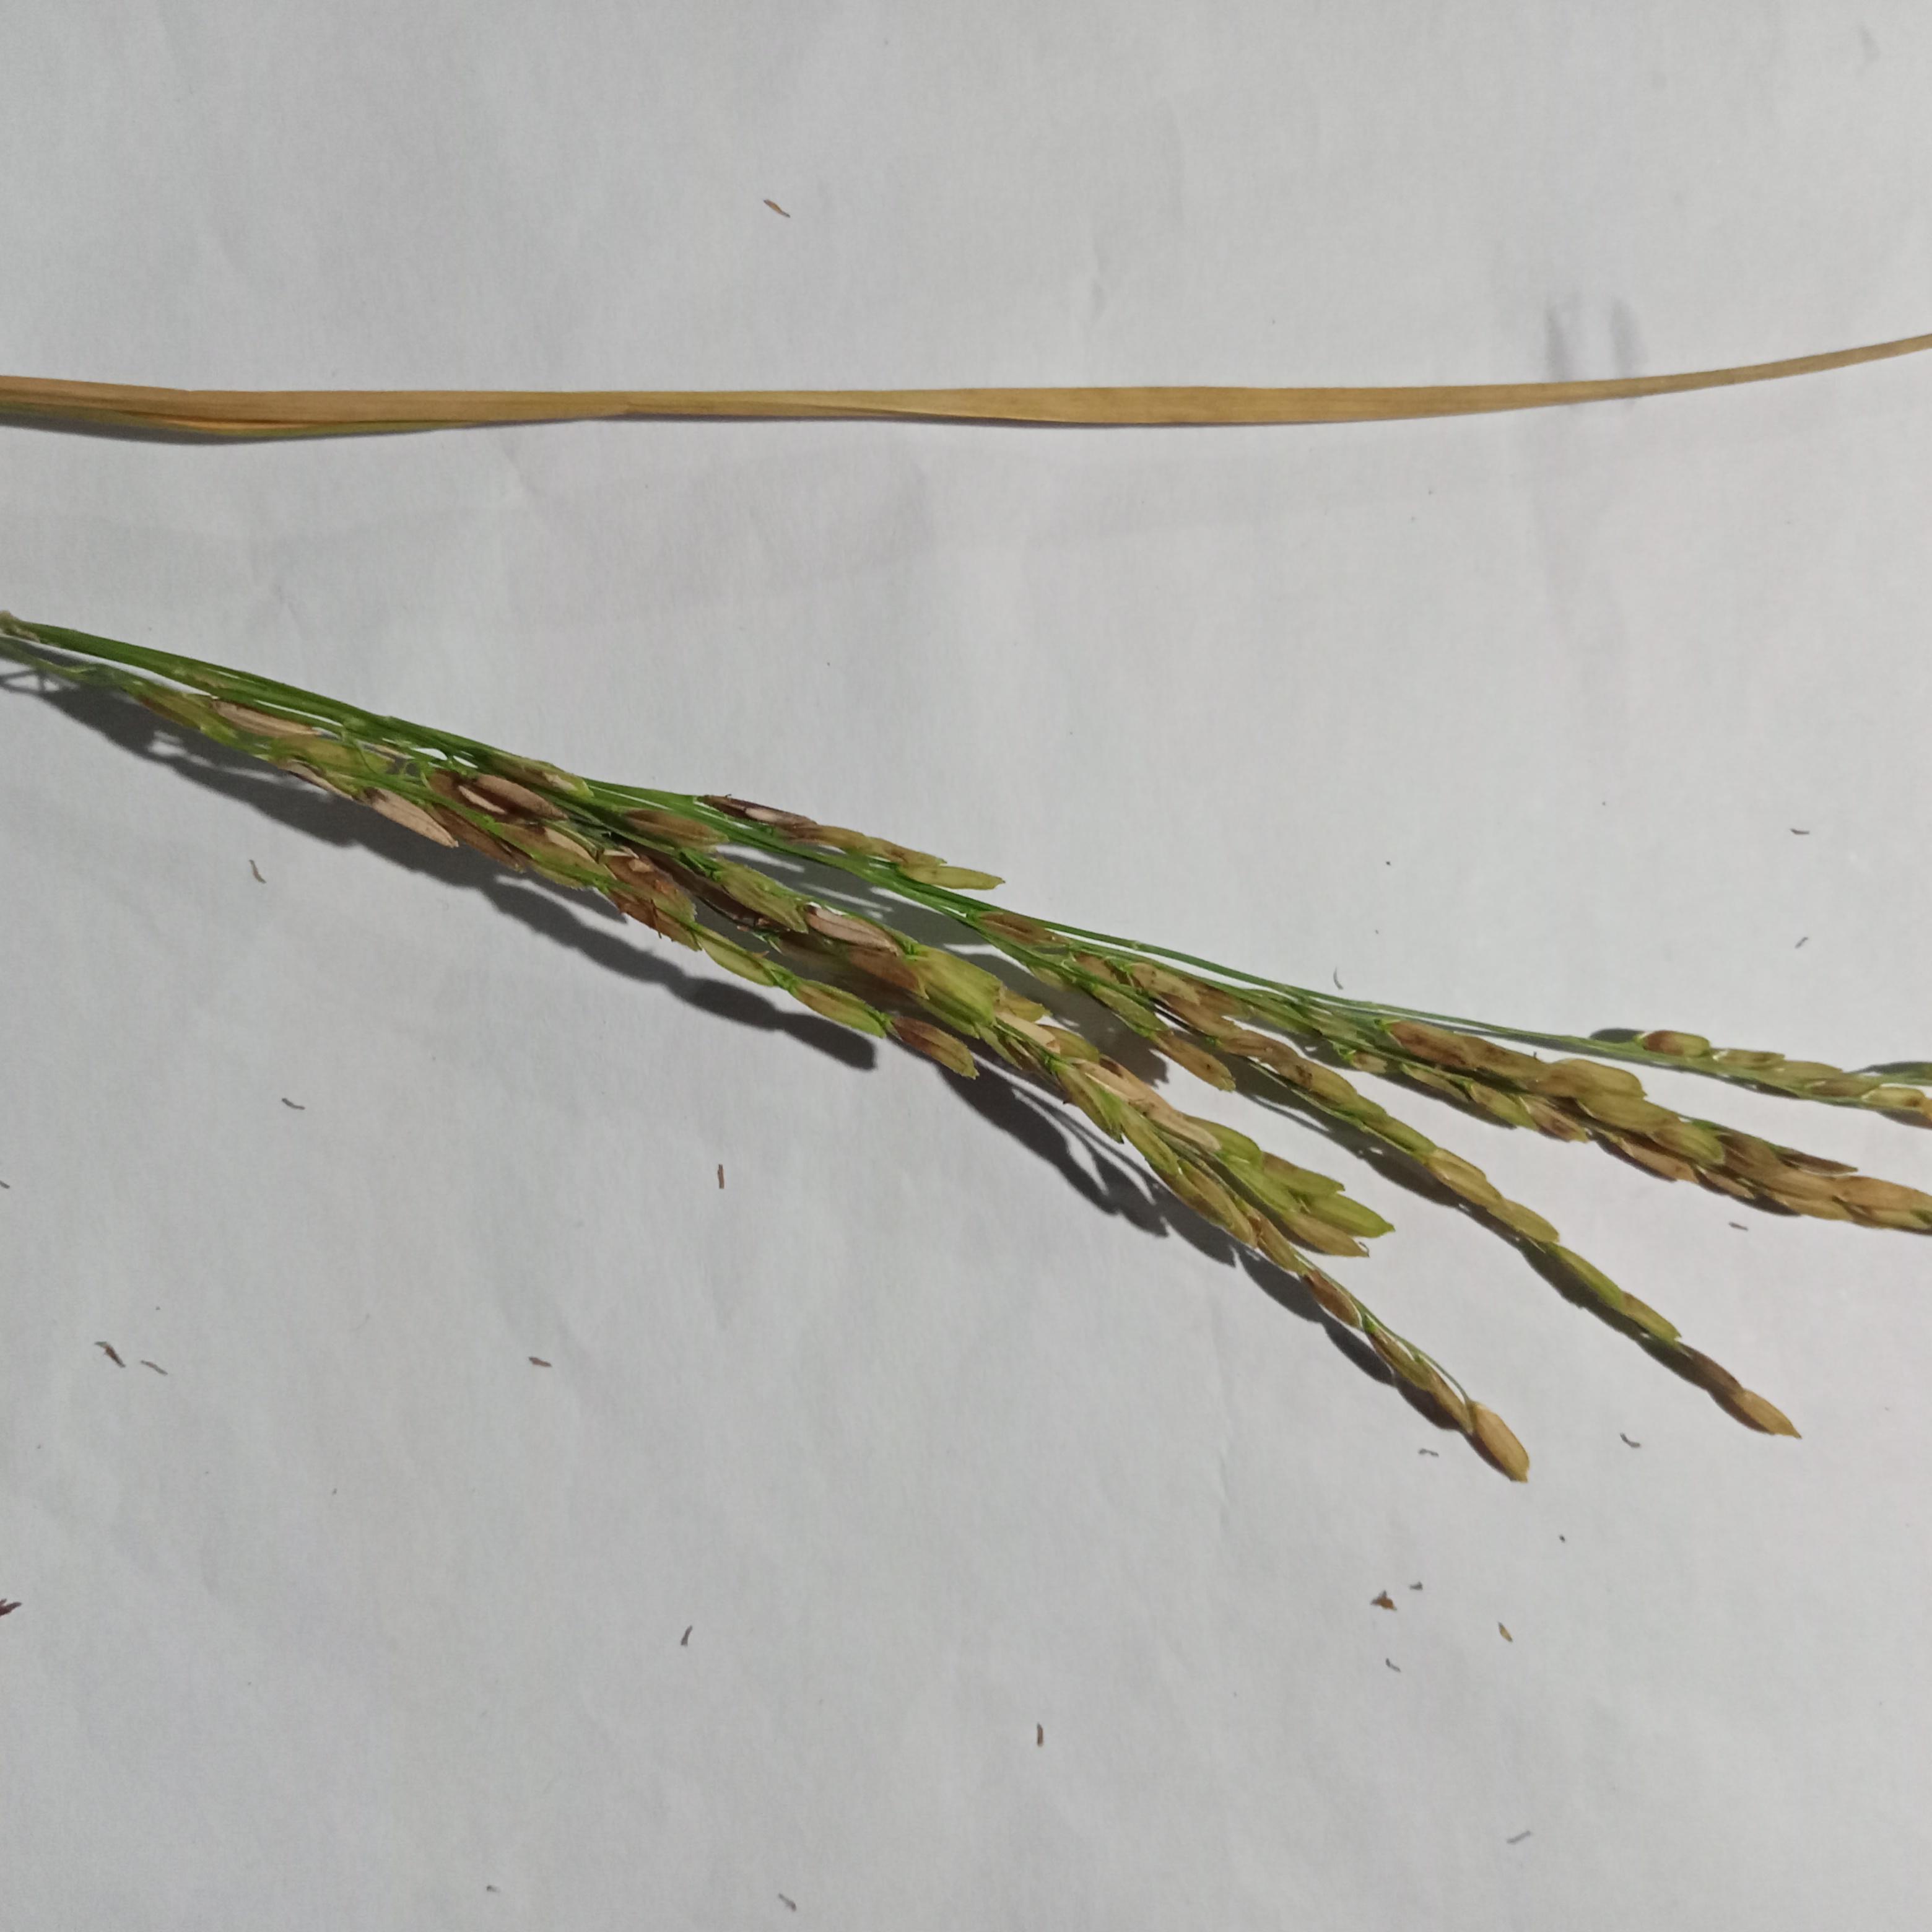
Label: Rice___Neck_Blast